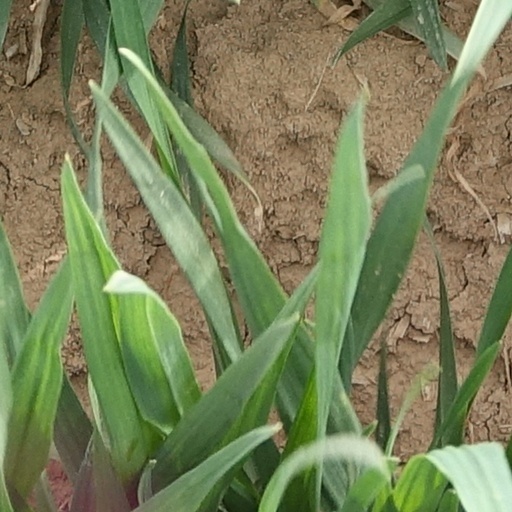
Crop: wheat